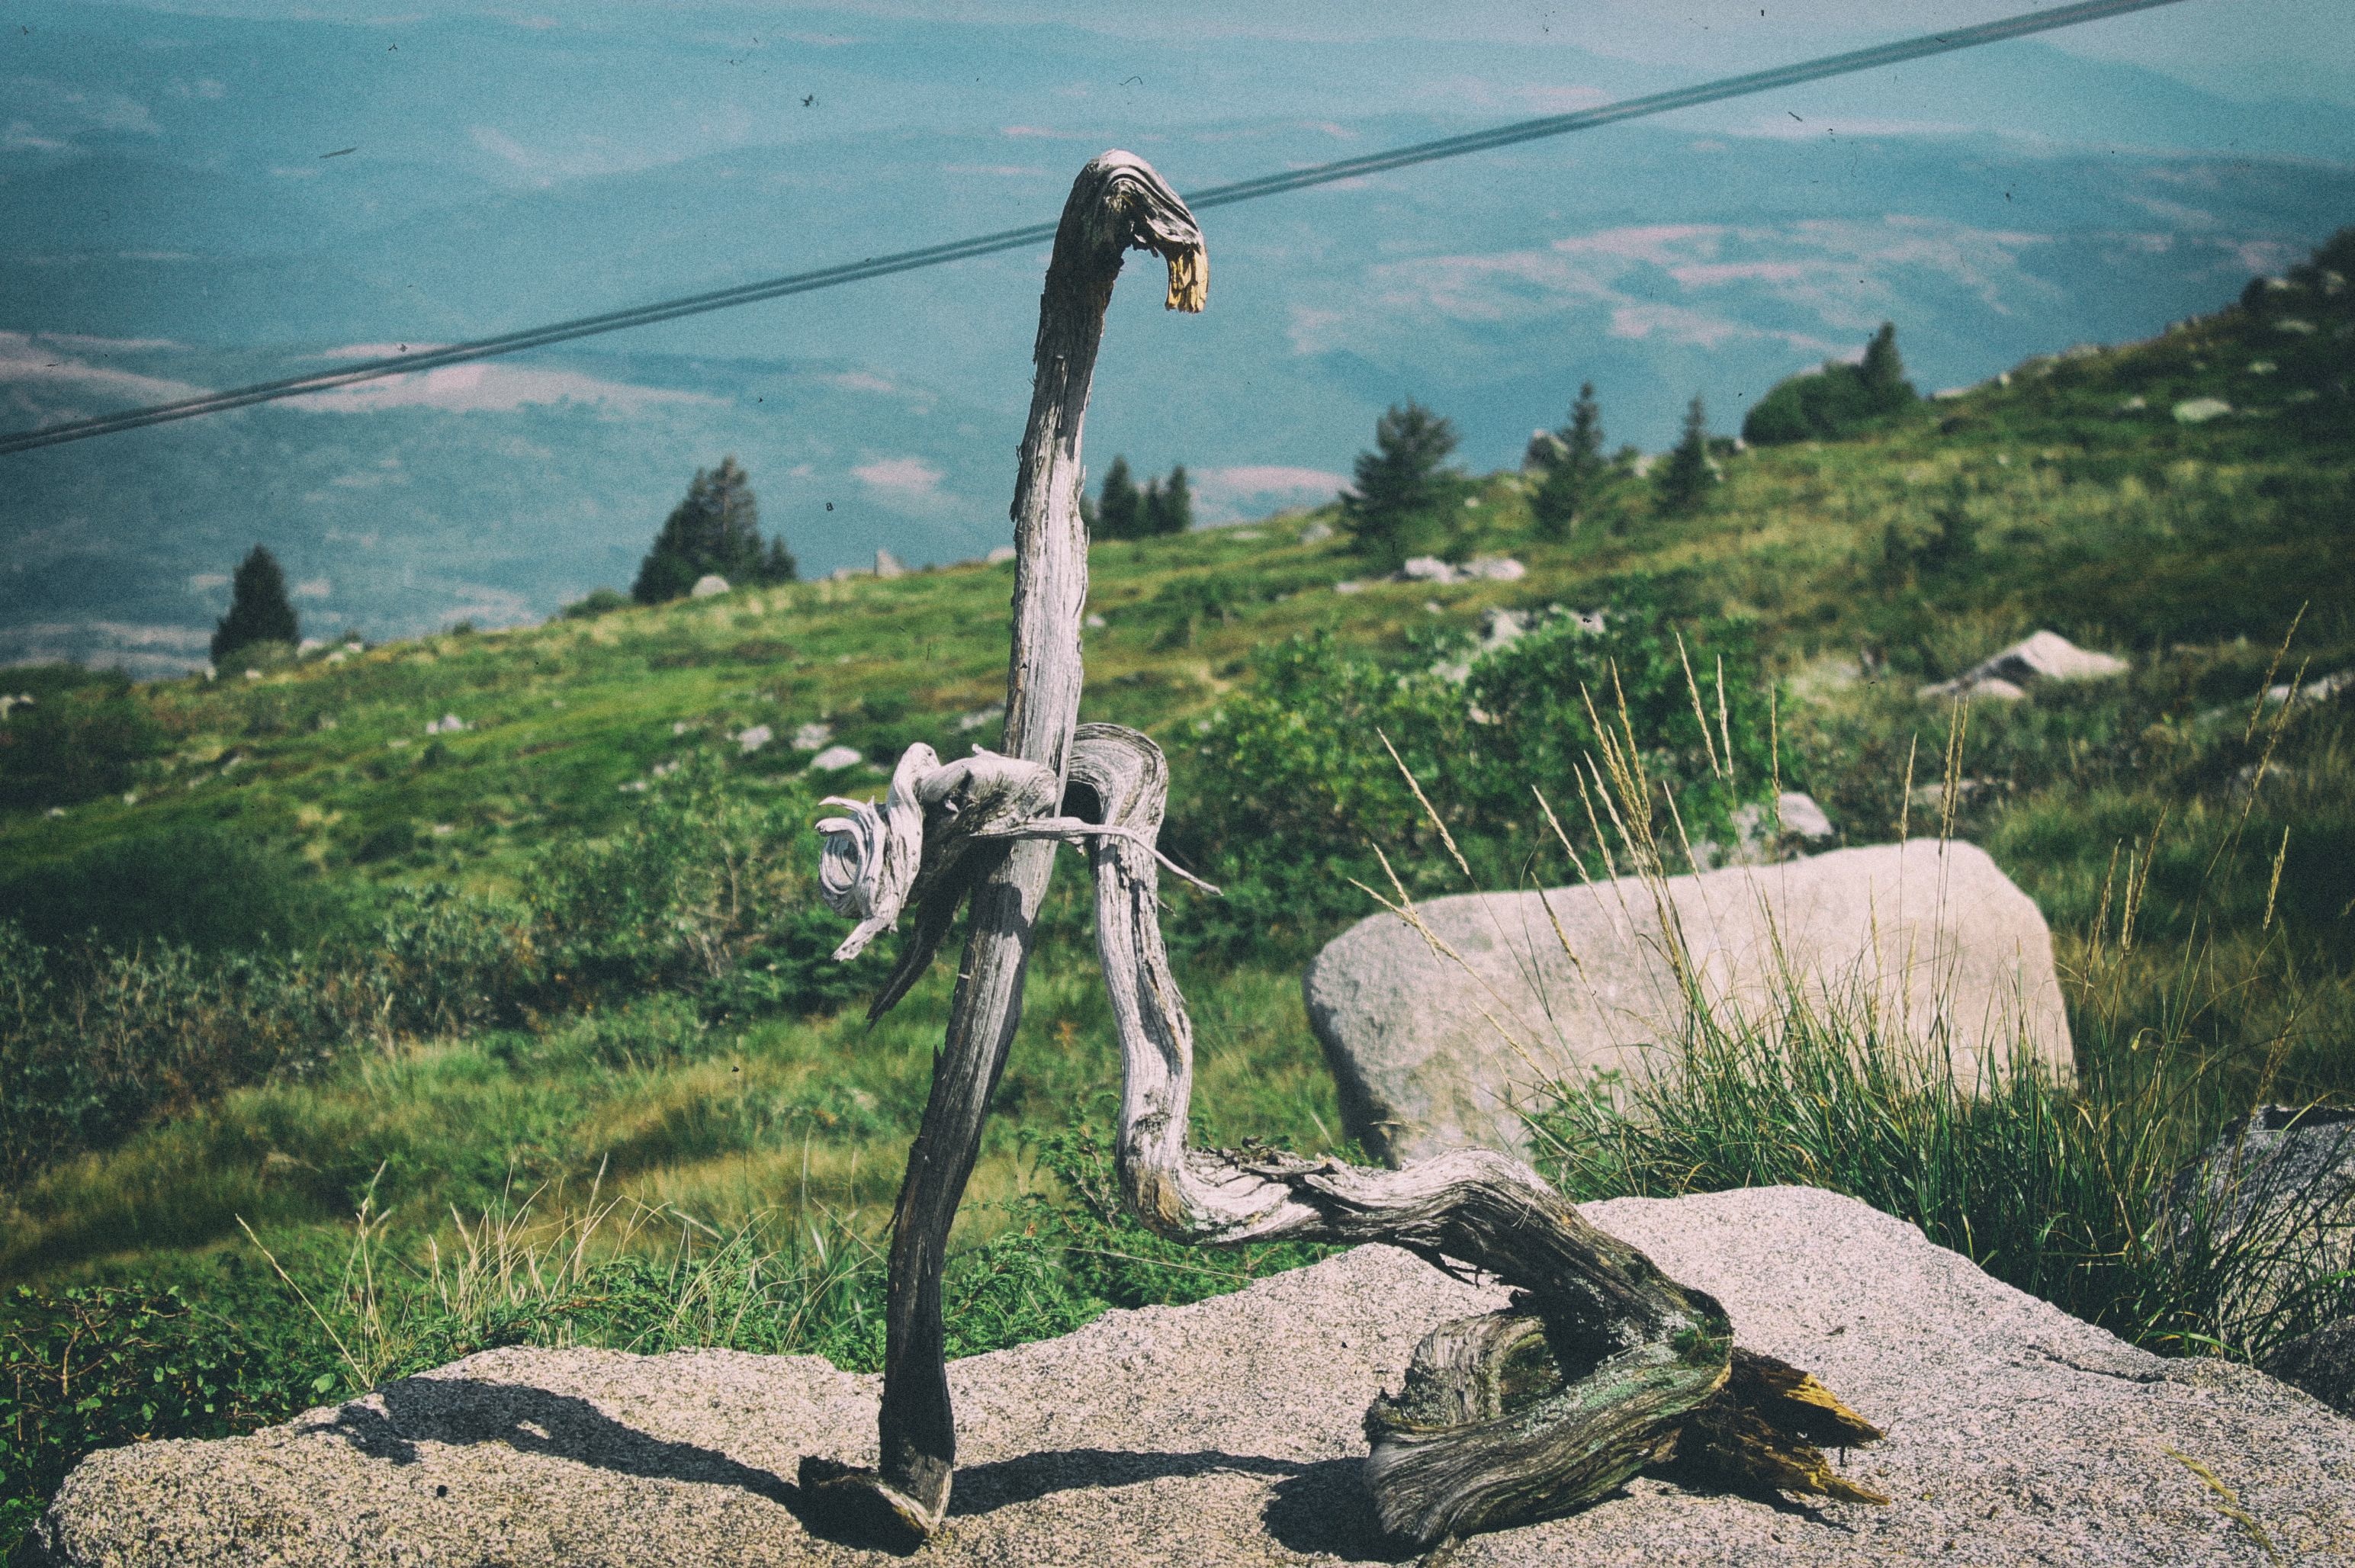
tree, wind, sculpture